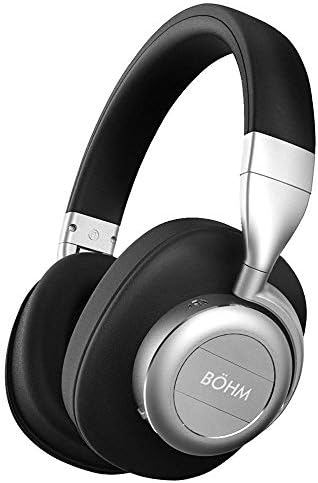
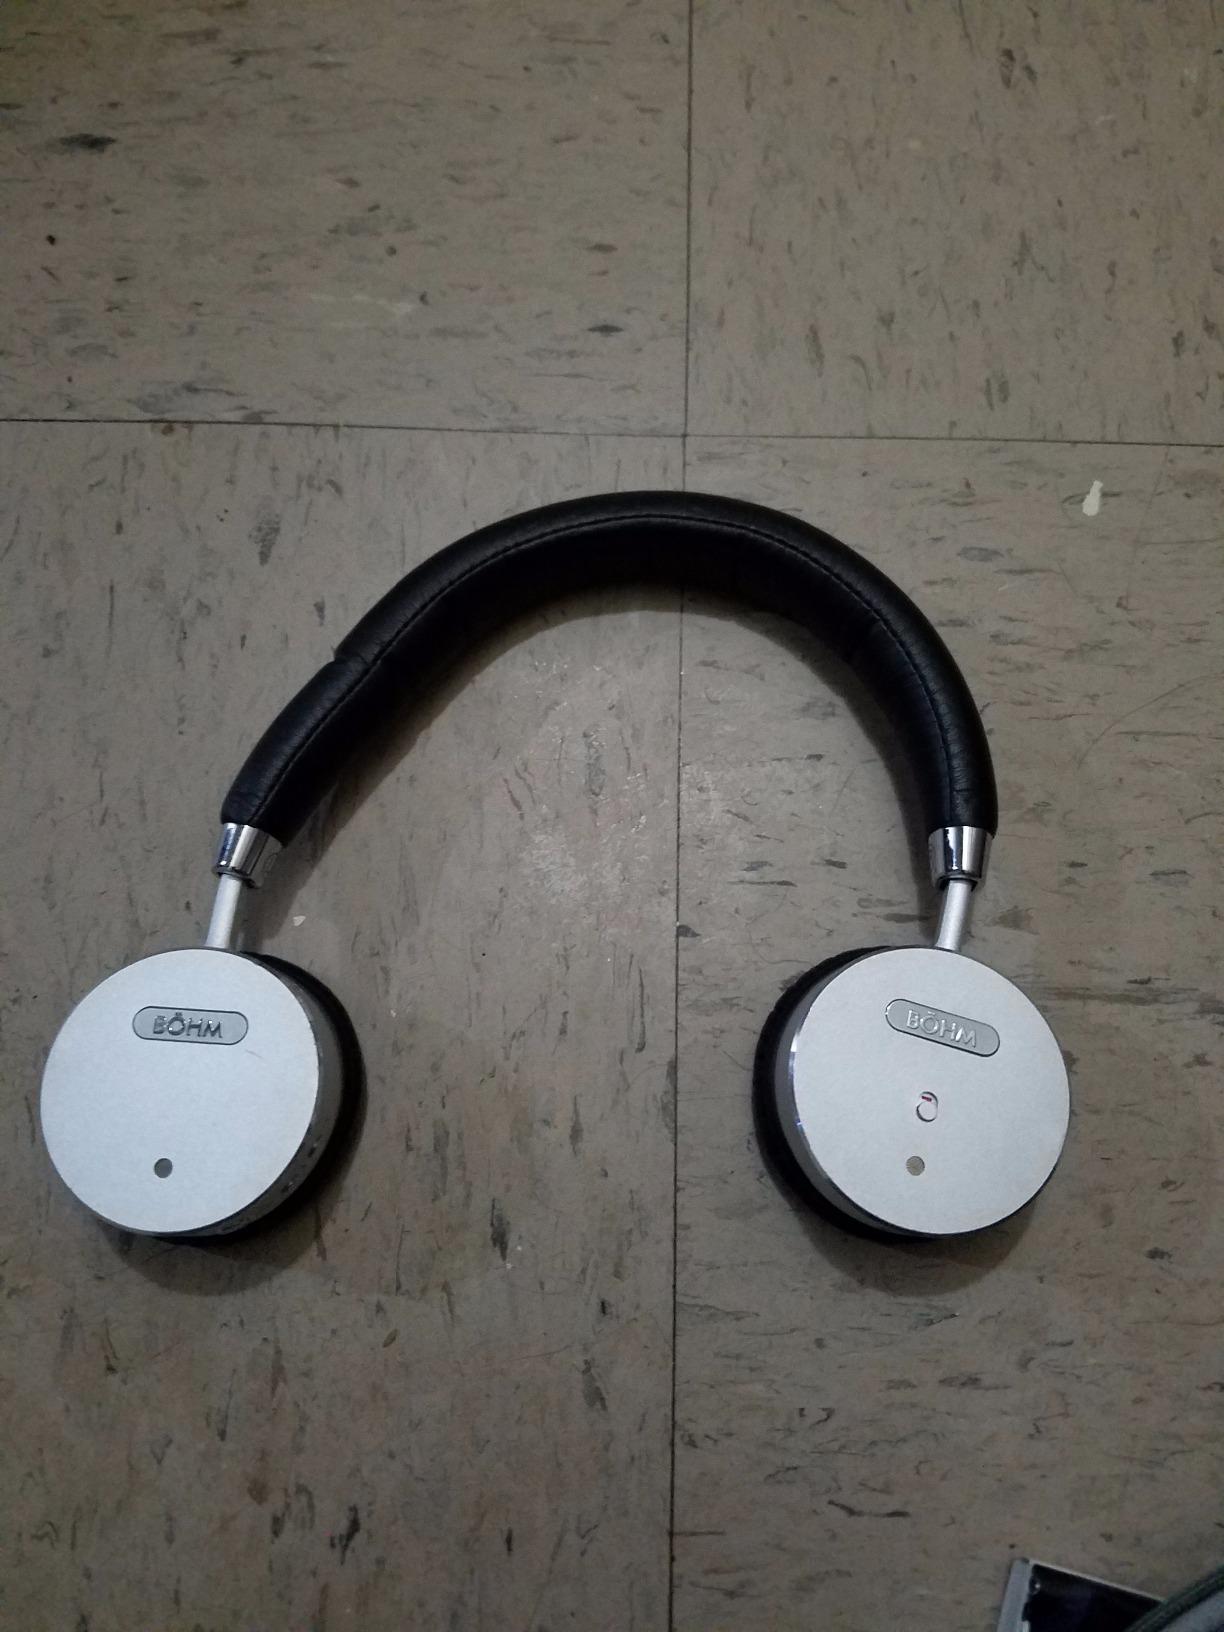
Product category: headphones
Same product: no